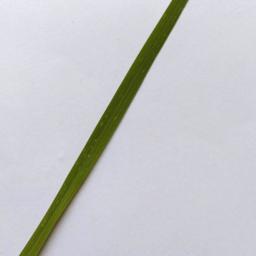
Label: Rice___Leaf_Blast